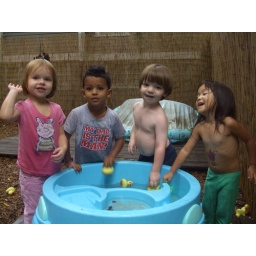
Ella, Kai, Dylan and Minnah enjoy some splashing in the water table